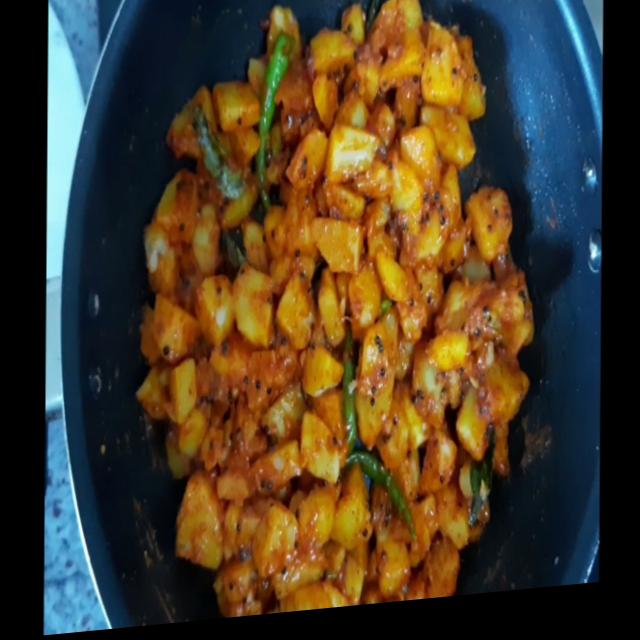
Dish: aloo_masala